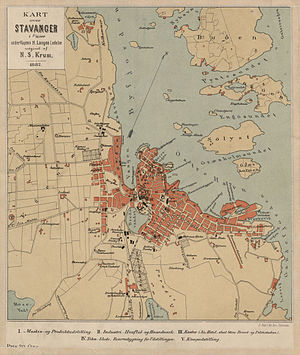
Stavanger / Historie / Industriby
Kaptein H. Langes kort over Stavanger fra 1882.
Stavanger er en by og kommune i Rogaland som ligger i det sydvestlige Norge. Stavanger er Norges fjerdestørste bykommune med 132.729 indbyggere og Norges tættest befolkede kommune. Kommunen ligger i Nord-Jæren og udgør sammen med Sandnes, Sola og Randaberg landets tredjestørste byområde med 241.990 indbyggere.